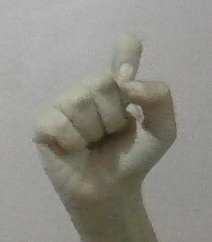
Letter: fa